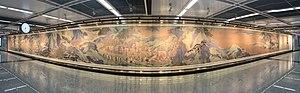
Le Métro de Chengdu est l'un des systèmes de transport en commun de Chengdu, capitale de la province du Sichuan, à l'Ouest de la République populaire de Chine. Le réseau comprend fin 2019, 7 lignes totalisant une longueur de 302,7 km. Les travaux en cours devraient porter sa longueur totale à environ 400 km.